Katy Brand's Big Ass Show

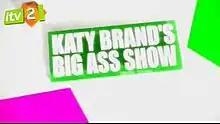
Katy Brand's Big Ass Show Opening Credits Series 2 & 3

Katy Brand's Big Ass Show is a British comedy programme that was broadcast on ITV2.